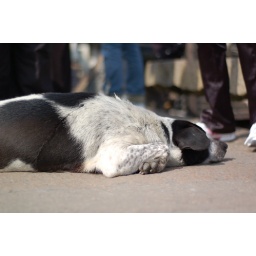
A dog lying in a bridge among lots of people